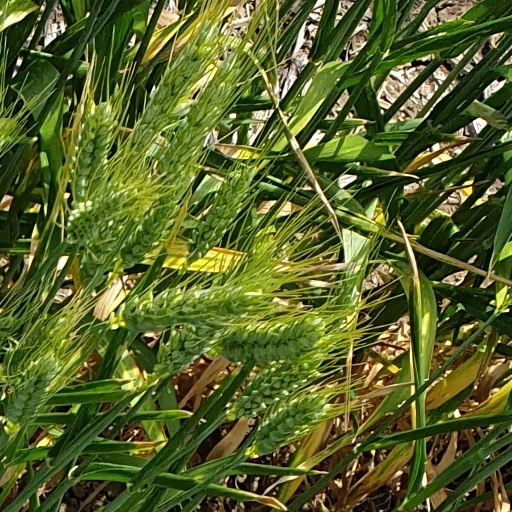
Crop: wheat